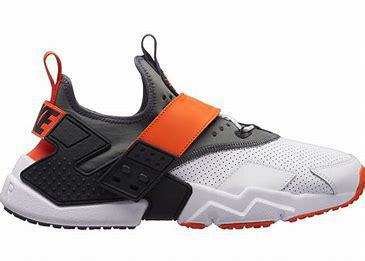
Brand: Nike
Model: Air Huarache Drift